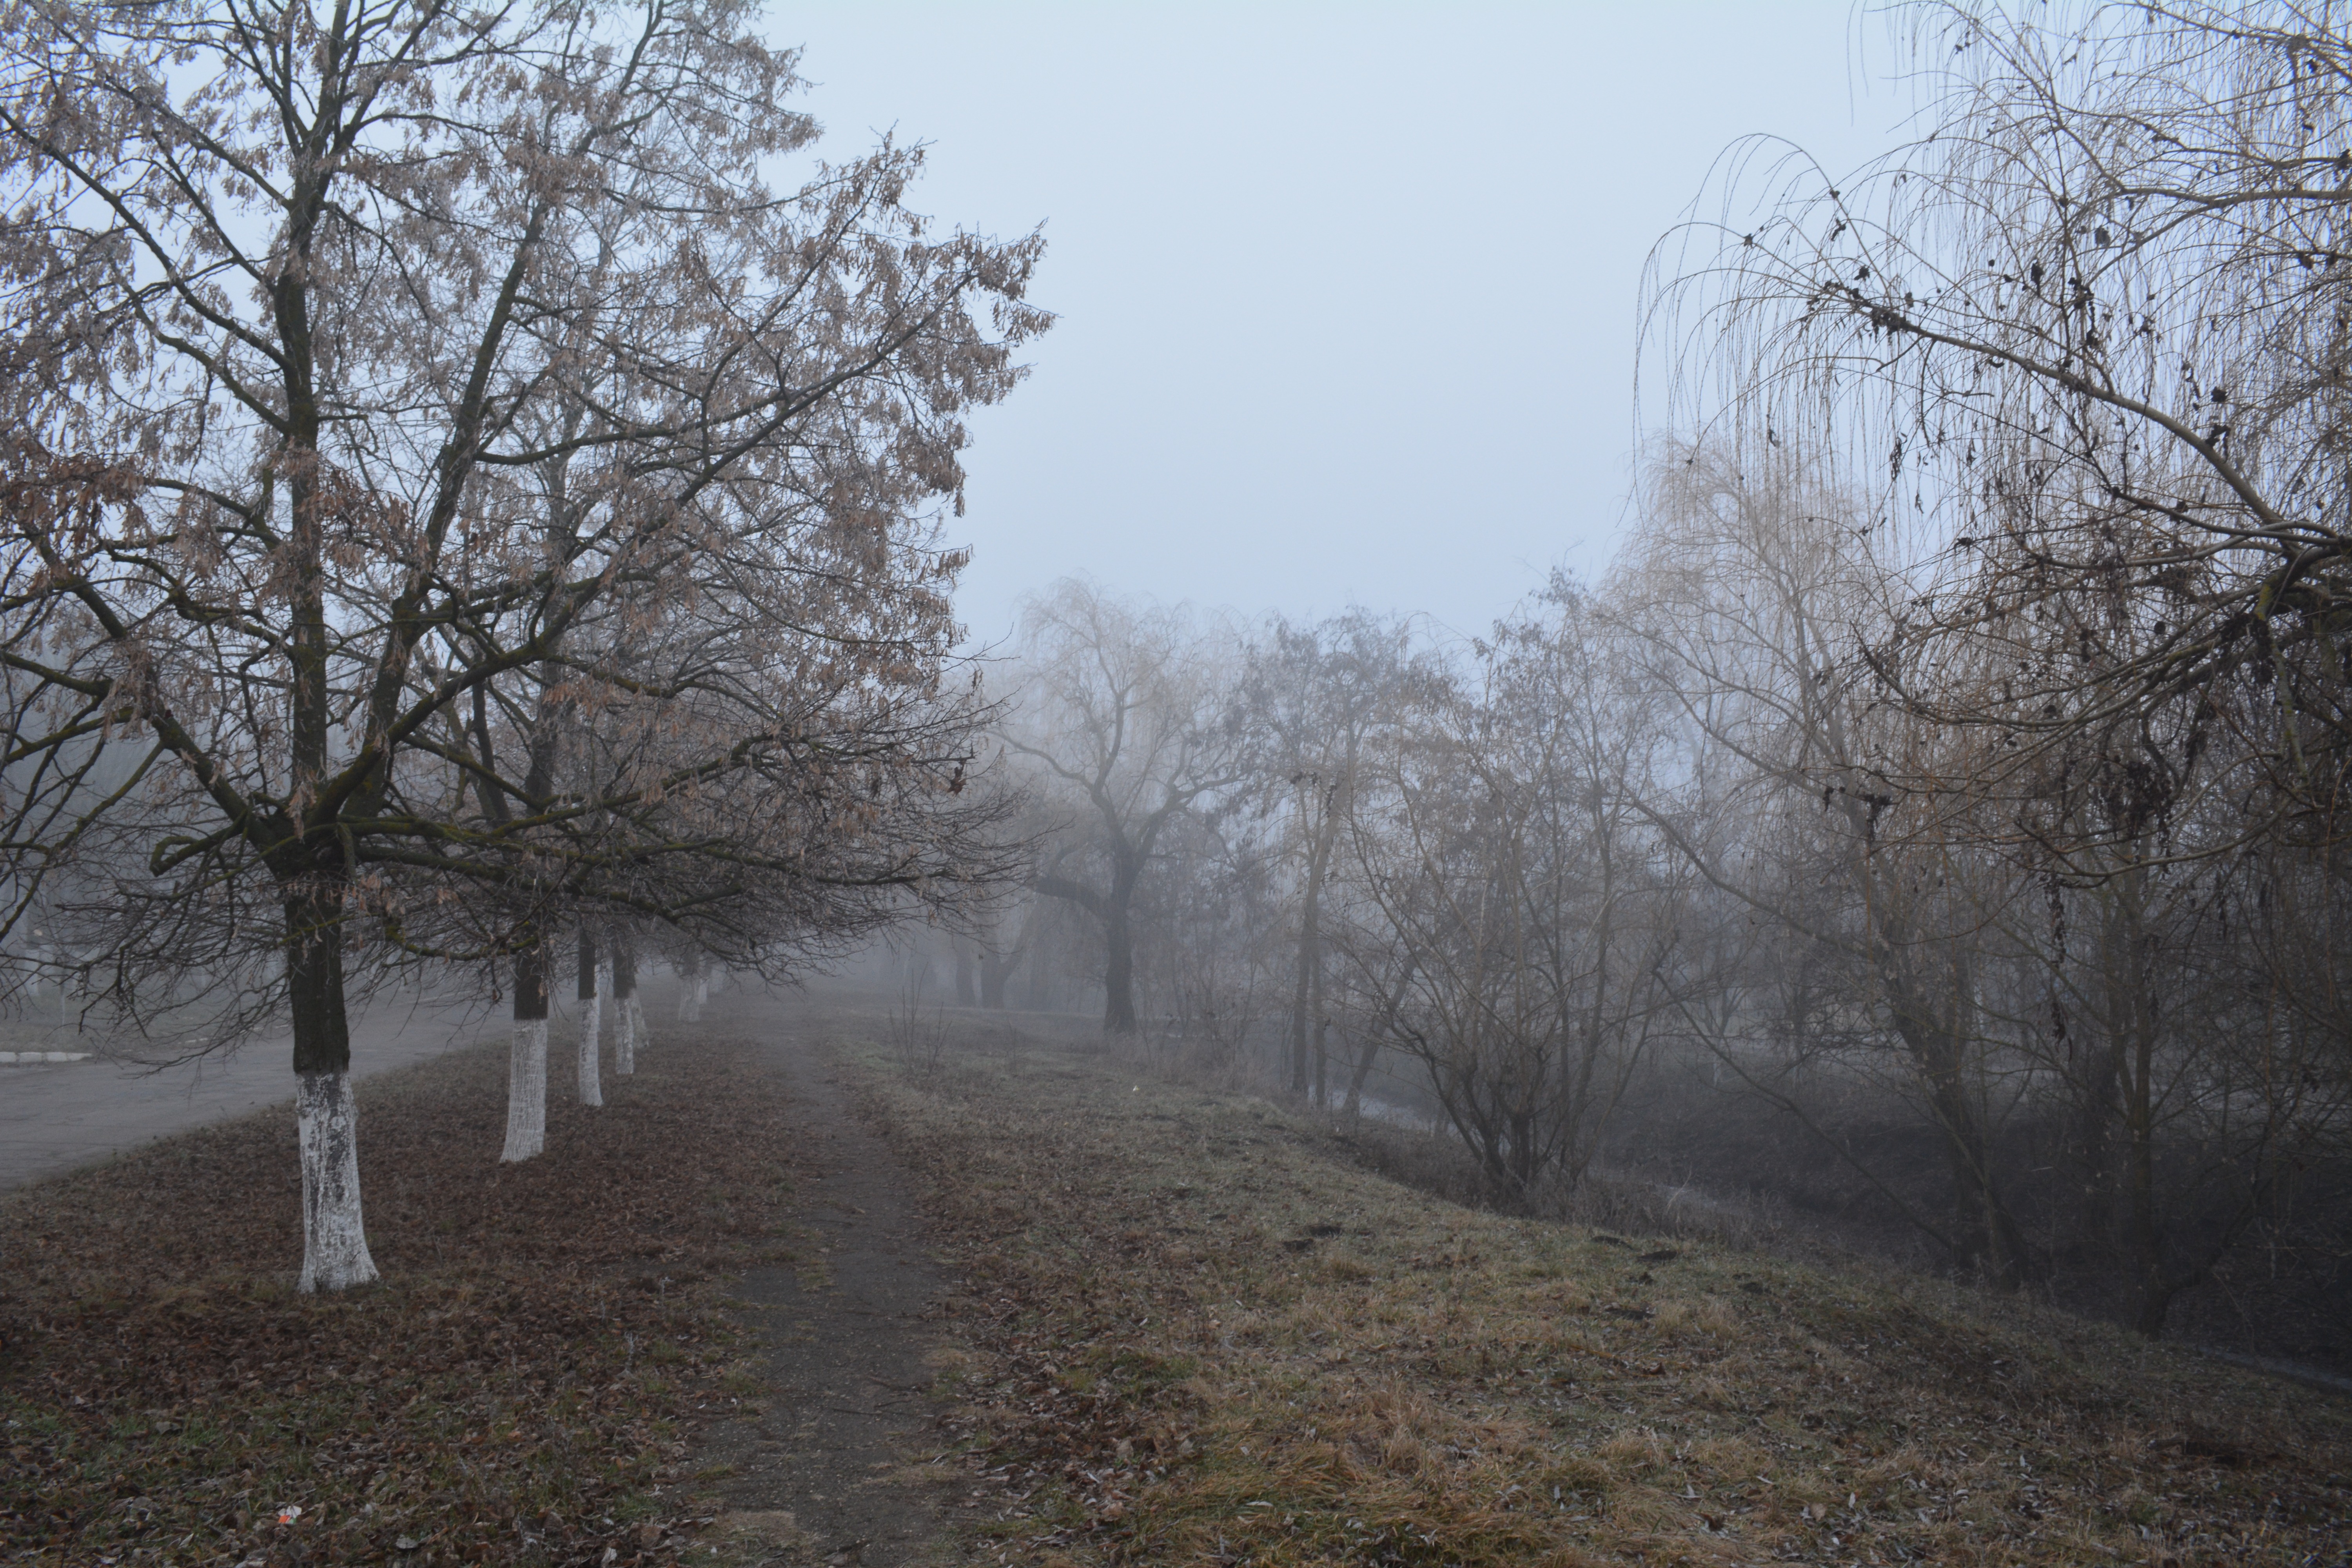
tree, forest, snow, winter, fog, mist, morning, frost, alley, river, europe, weather, season, in the morning, trees, woodland, habitat, moldova, late autumn, rural area, atmospheric phenomenon, woody plant, tefan vod, gealair river